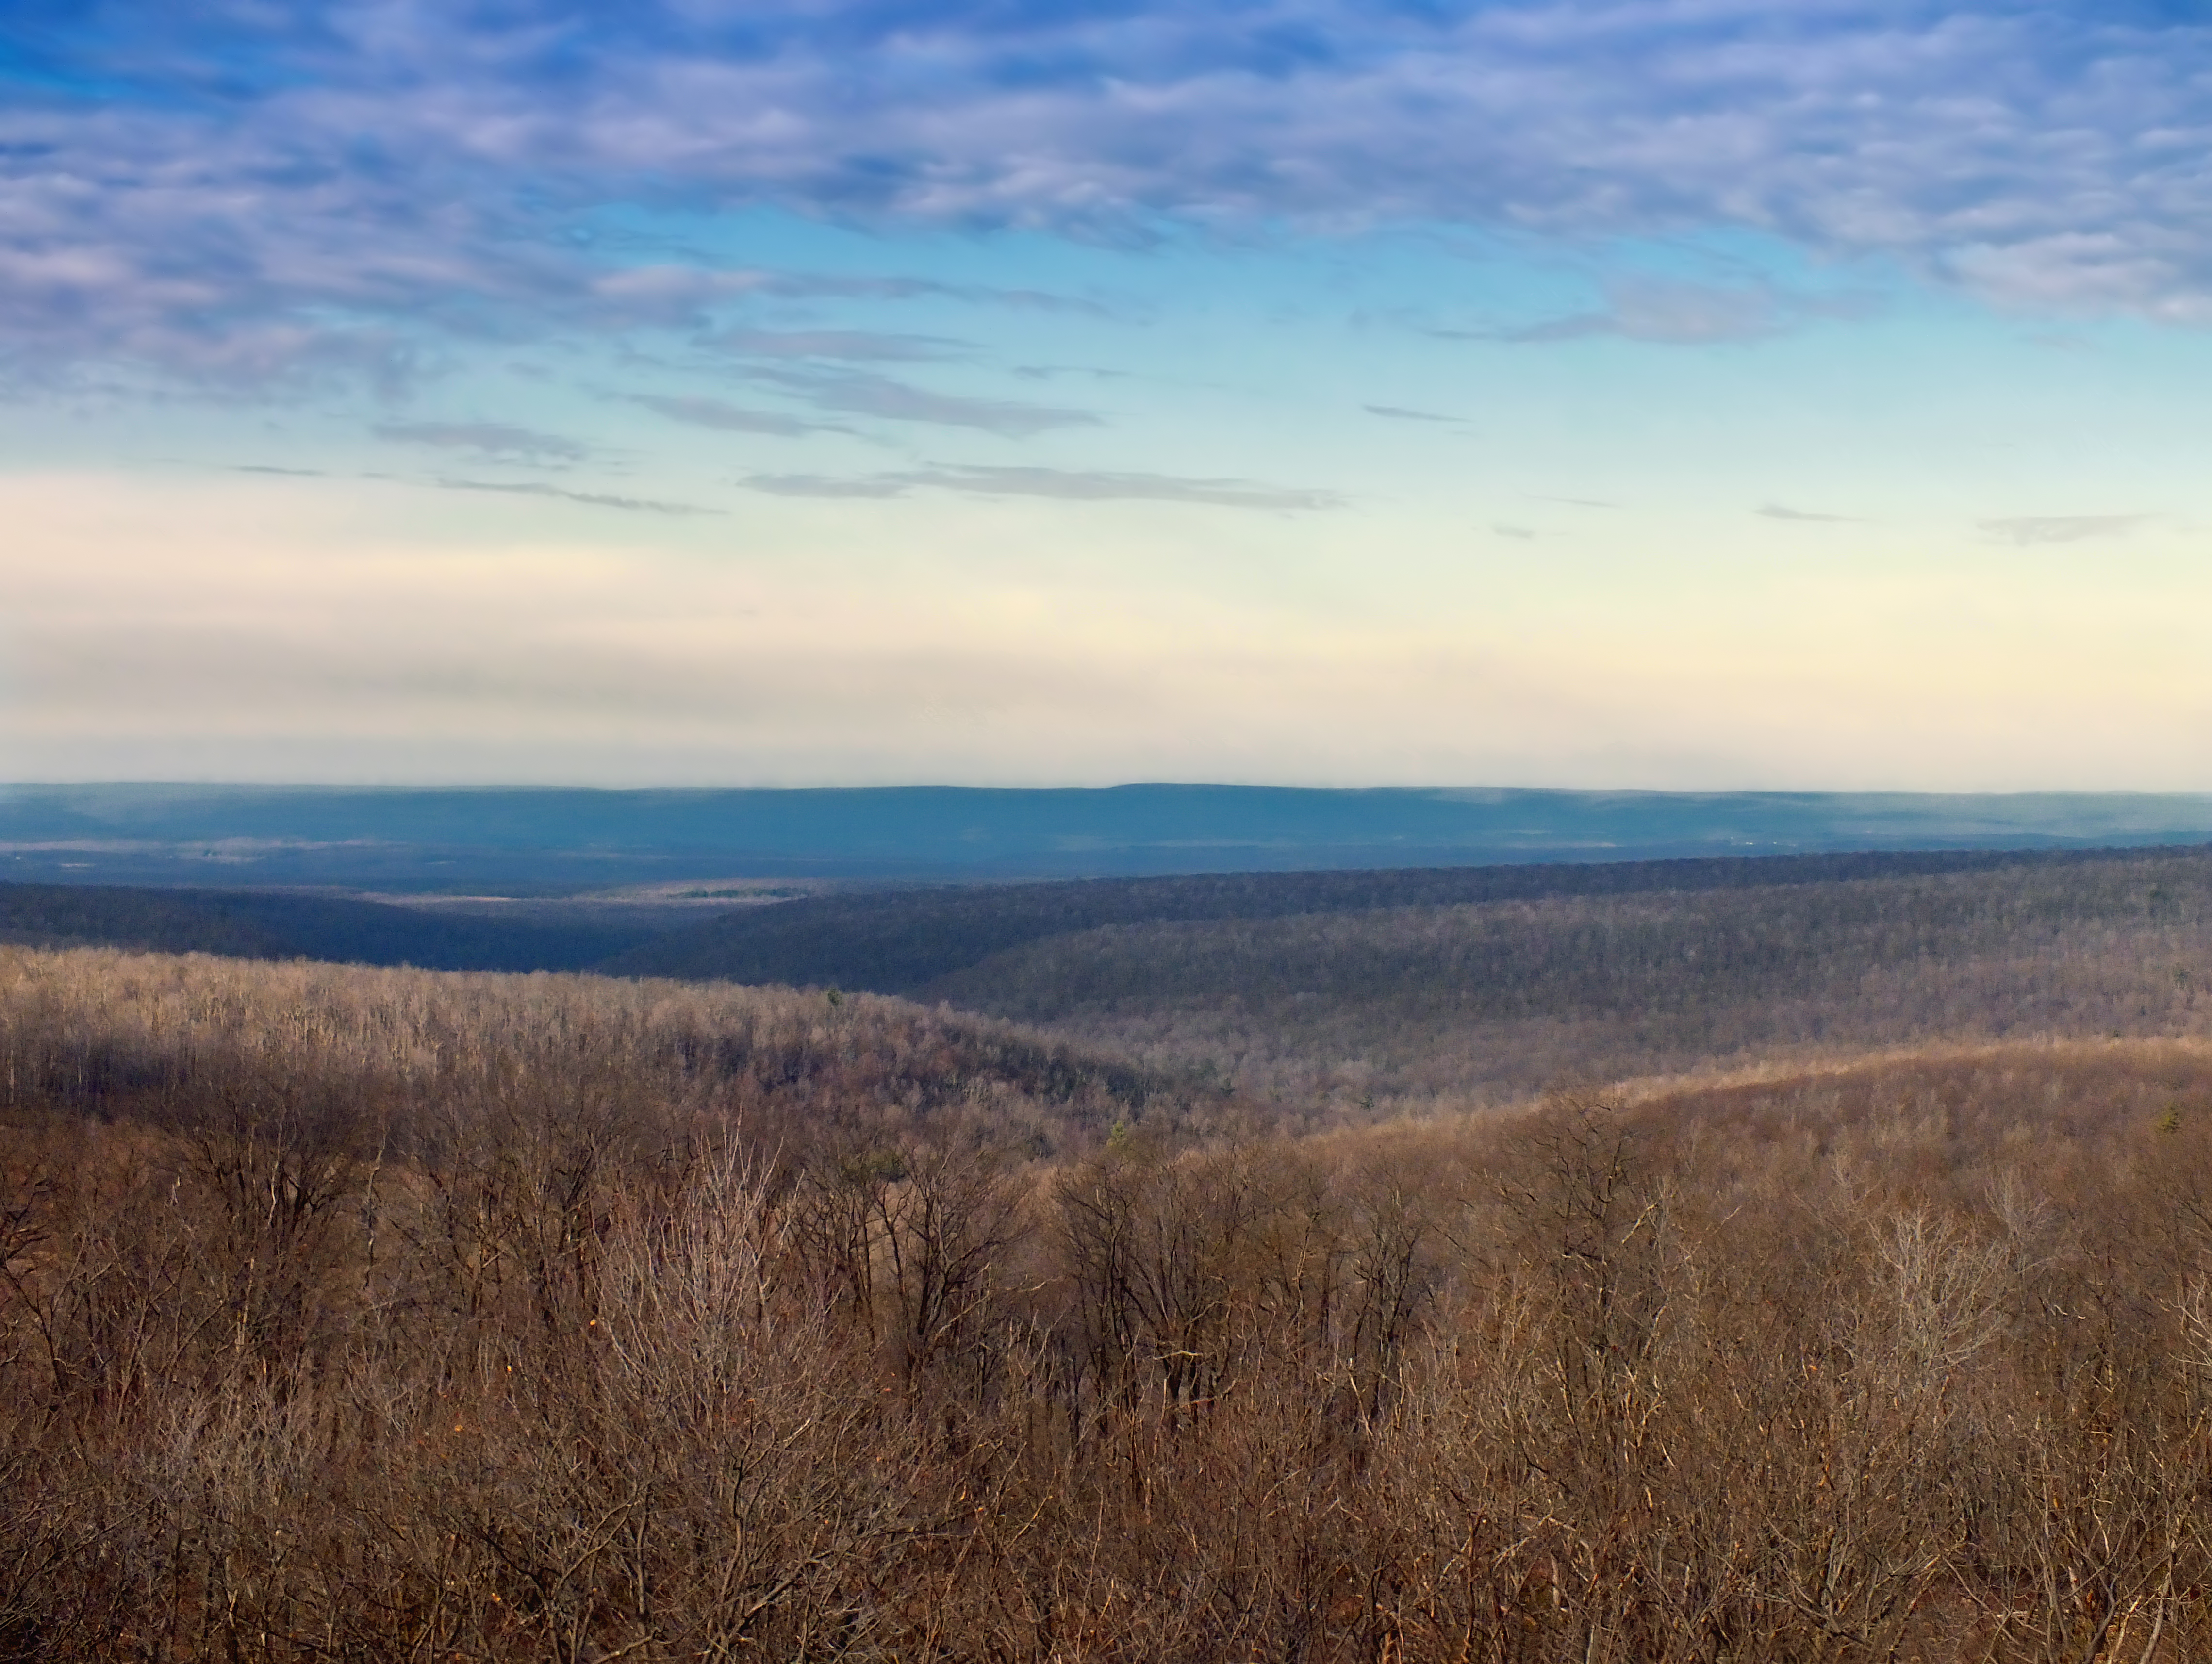
landscape, tree, nature, forest, grass, horizon, marsh, wilderness, mountain, winter, cloud, sky, sunrise, sunset, mist, field, prairie, morning, hill, dawn, dusk, evening, canopy, plain, trees, hills, creativecommons, clouds, grassland, appalachianmountains, alleghenyplateau, wetland, pennsylvaniawilds, pennsylvania, centrecounty, altocumulus, clearfieldcounty, moshannonstateforest, plateau, rattlesnakefiretower, habitat, ecosystem, tundra, steppe, rural area, natural environment, geographical feature, atmospheric phenomenon, grass family